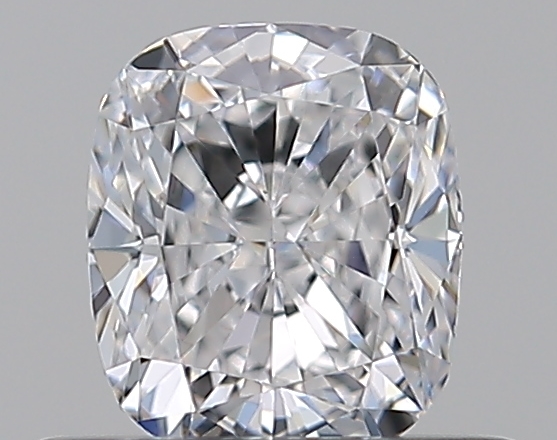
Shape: cushion
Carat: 0.53
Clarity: VS1
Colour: D
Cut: EX
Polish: VG
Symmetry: VG
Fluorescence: N
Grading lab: GIA
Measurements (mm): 4.98 x 4.3 x 2.92